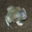
Label: frog